Eiji Tsuburaya

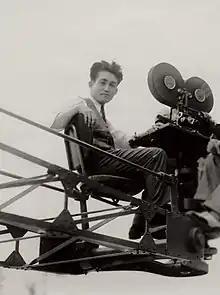
Tsuburaya riding his iron shooting crane in 1934. An adaptation of this crane is still used worldwide today.

Shortly after leaving Nikkatsu, he accepted an offer from Kyoto entrepreneur Yoshio Osawa to work at his company, J.O. Talkies, and research optical printing and screen projection. In October 1934, Tsuburaya and his colleagues completed the first iron shooting crane model and used it to shoot Atsuo Tomioka's "The Chorus of a Million". In contrast to his previous prototype, the crane was installed on a truck that operated on tracks, which made it able to change the camera's position in a matter of seconds. In December of that year, Osawa renamed the studio J.O. Studios and designated Tsuburaya as its chief cinematographer.